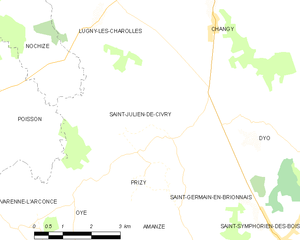
Carte des communes françaises